Cotton-top tamarin

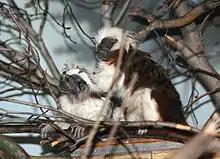
A male grooming a female as part of the species' cooperative ritual

In cooperative breeding, the effort put into caring for the dominant breeders' offspring is shared by the group members. Parents, siblings, and immigrant adults share young rearing duties for the breeding pair's young. These duties include carrying, protecting, feeding, comforting, and even engaging in play behavior with the group's young. Cotton-top tamarins display high levels of parental investment during infant care. Males, particularly those that are paternal, show greater involvement in caregiving than do females. Despite this, both male and female infants prefers contact and proximity to their mothers over their fathers. Males may invest additional support in rearing offspring as a form of courtship to win the favor of the group's dominant female. However, evidence indicates that time spent carrying infants does not correlate with a male's overall copulation frequency.